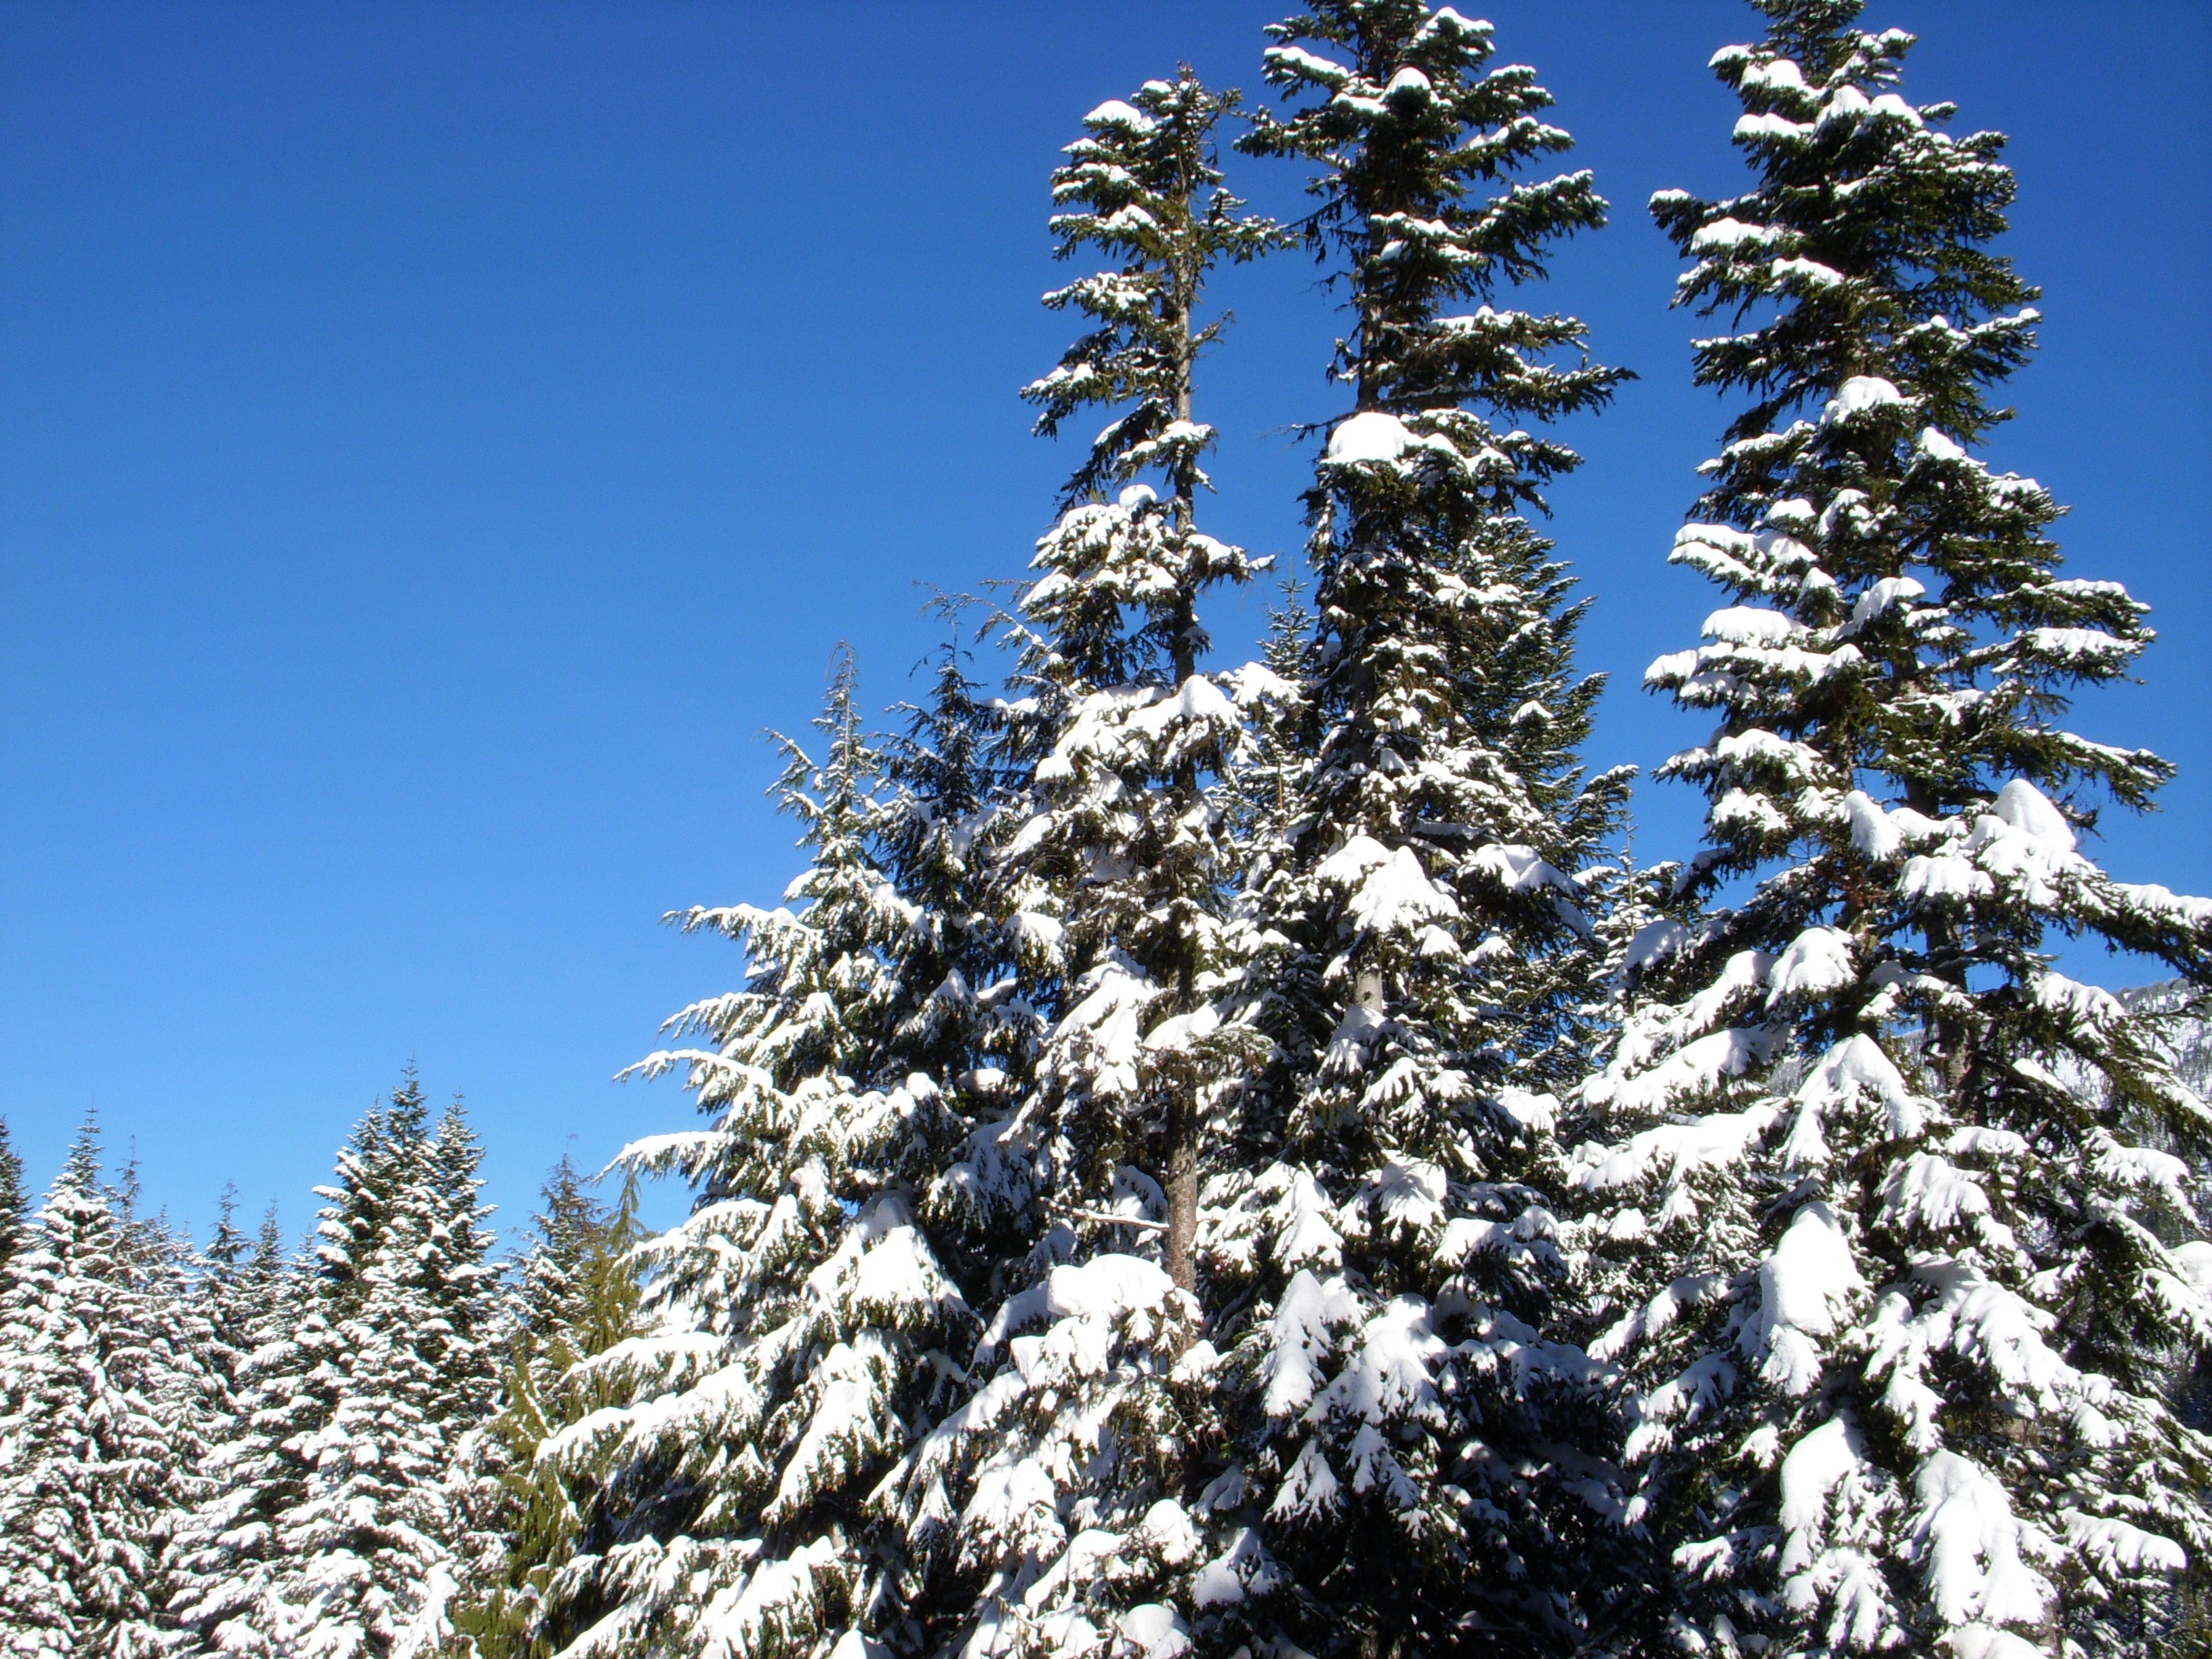
tree, forest, branch, mountain, snow, cold, winter, plant, flower, evergreen, weather, fir, christmas tree, season, ridge, conifer, trees, spruce, larch, ecosystem, north america, biome, pine family, woody plant, temperate coniferous forest, land plant, geological phenomenon